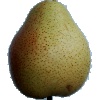
Label: Pear Forelle 1